Question: Please indicate a possible affordance area of apple that can be used for peeling
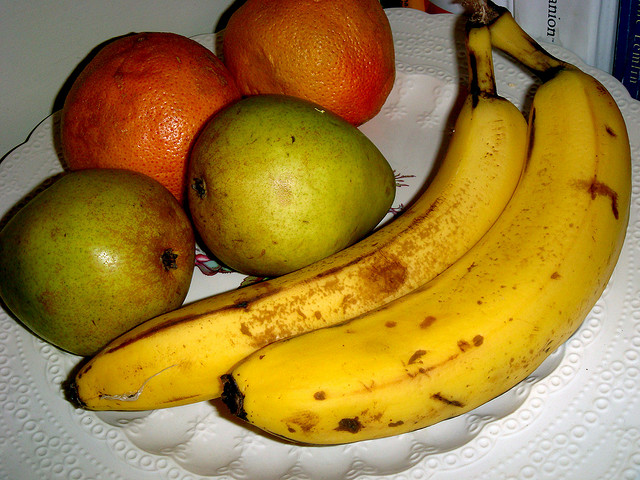
Answer: [222.5, 0, 396.5, 125]